Dennis the Menace Strikes Again

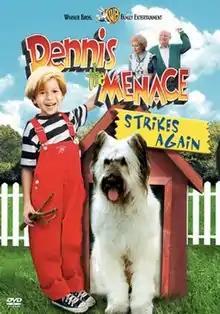
DVD cover

Dennis the Menace Strikes Again (also known as: Dennis 2: Dennis Strikes Again) is a 1998 American comedy film. It is a standalone sequel to the 1993 theatrical feature "Dennis the Menace" and stars Don Rickles, Betty White, and Justin Cooper. It was produced by Outlaw Productions and released by Warner Home Video on July 14, 1998. The film was nominated for its sound editing at the 1999 Golden Reel awards.